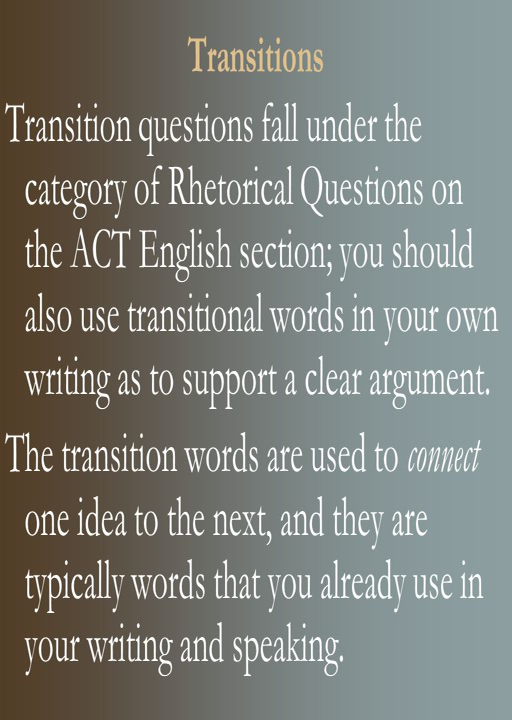
questions fall under the category of rhetorical questions on the section ; you should also use transitional words in your own writing as to support a clear argument .